Khao Yai National Park

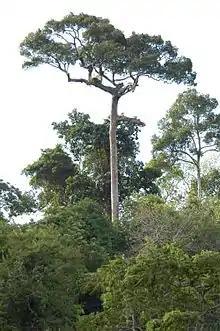
Tree rising above the canopy in Khao Yai forest

Khao Yai National Park is a national park in Thailand. Established in 1962 as Thailand's first national park, it is the third largest national park in Thailand.